Juan José Urruti

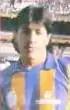
Juan José Urruti in 1987

Juan José Urruti (born May 24, 1962, in Rosario) is a former Argentine footballer. He played for a number of clubs in Argentina, Spain, Bolivia and Chile.